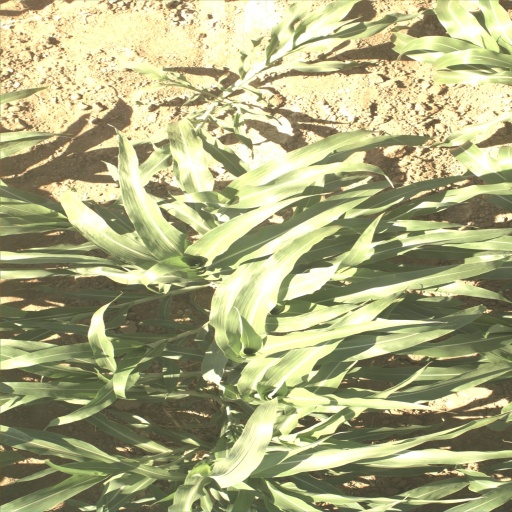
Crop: sorghum